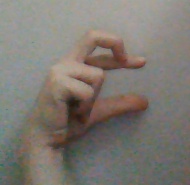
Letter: thal